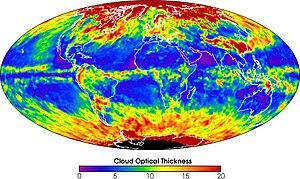
En météorologie, un nuage est une masse visible constituée initialement d'une grande quantité de gouttelettes d’eau en suspension dans l’atmosphère au-dessus de la surface d'une planète. L’aspect d'un nuage dépend de sa nature, de sa dimension, de la lumière qu’il reçoit, ainsi que du nombre et de la répartition des particules qui le constituent. Les gouttelettes d’eau d’un nuage proviennent de la condensation de la vapeur d'eau contenue dans l’air. La quantité maximale de vapeur d’eau qui peut être contenue dans une masse d'air est fonction de la température : plus l’air est chaud, plus il peut contenir de vapeur d’eau.